Slovenia at the 2018 Summer Youth Olympics

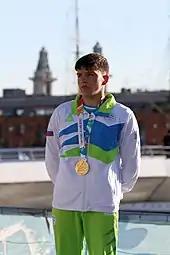
Lan Tominc at the K1 slalom Victory ceremony

Slovenia qualified a boys' combined team based on its ranking in the Youth Olympic Games Junior Nation Rankings.